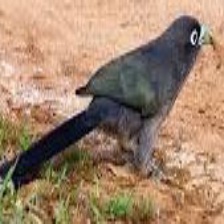
Species: BLUE MALKOHA
Scientific name: CEUTHMOCHARES AEREUS